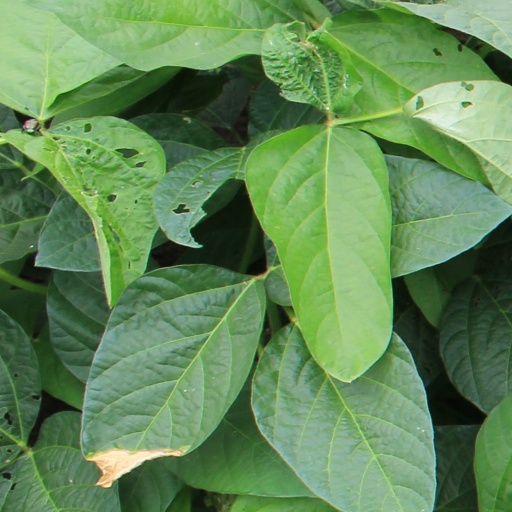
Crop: soybean